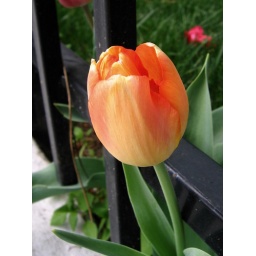
One more orange tulip from in front of a house in the Mission.